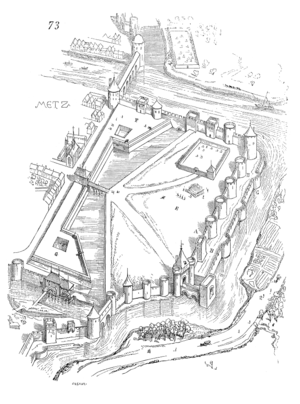
Metz [mɛs] est une commune française située dans le département de la Moselle, en Lorraine. Préfecture de département, elle fait partie, depuis le 1ᵉʳ janvier 2016, de la région administrative Grand Est, dont elle accueille les assemblées plénières. Metz et ses alentours, qui faisaient partie des Trois-Évêchés de 1552 à 1790, se trouvaient enclavés entre la Lorraine ducale et le duché de Bar jusqu'en 1766. Par ailleurs, la ville a été de 1974 à 2015 le chef-lieu de la région de Lorraine.
L’histoire des fortifications de Metz, en Lorraine, remonte au IIIᵉ siècle de notre ère, pour se terminer au XXᵉ siècle. Les dernières fortifications sont particulièrement soignées en raison de la position stratégique de cette ville entre la France et l’Allemagne.
La porte en Chandellerue ou Chandeleirue, mentionnée au XIIIᵉ siècle, est une des nombreuses portes des remparts médiévaux de Metz.
Les remparts médiévaux sont les premières fortifications de Metz à succéder aux remparts romains. Construits au XIIIᵉ siècle, ils se composaient à l’époque d’un mur d’enceinte de sept kilomètres avec trente-huit tours de guet et dix-huit portes.